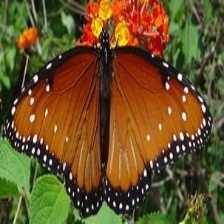
Species: STRAITED QUEEN
Butterfly family (ImageNet category): monarch